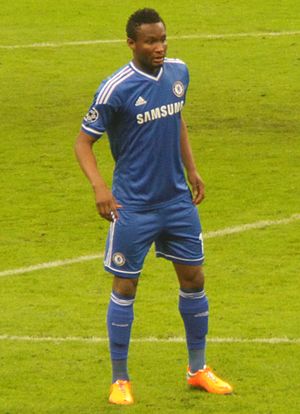
John Obi Mikel
John Michael Nchekwube Obinna eller bare John Obi Mikel er en nigeriansk fodboldspiller, der spiller som midtbanespiller hos Tianjin TEDA i Kina. Han har tidligere spillet i mere end et årti hos Chelsea i England.